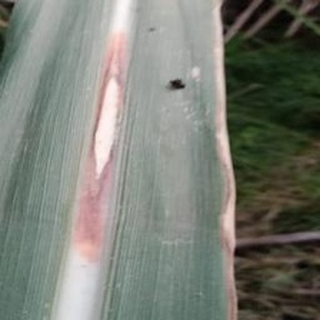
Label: sugarcane_red_rot